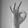
ASL letter: F